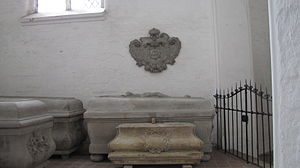
Christian August von Berckentin / Datteren Louise
Christian August von Berckentins sarkofag
Christian August lensgreve von Berckentin var en tysk statsmand, diplomat og gehejmeråd i dansk tjeneste. Han var far til Louise von Plessen.